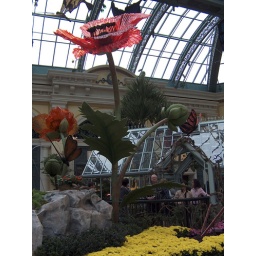
The two-story glass poppies rose above the remaining spring garden-themed display at Bellagio's Atrium.